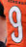
Number: 9